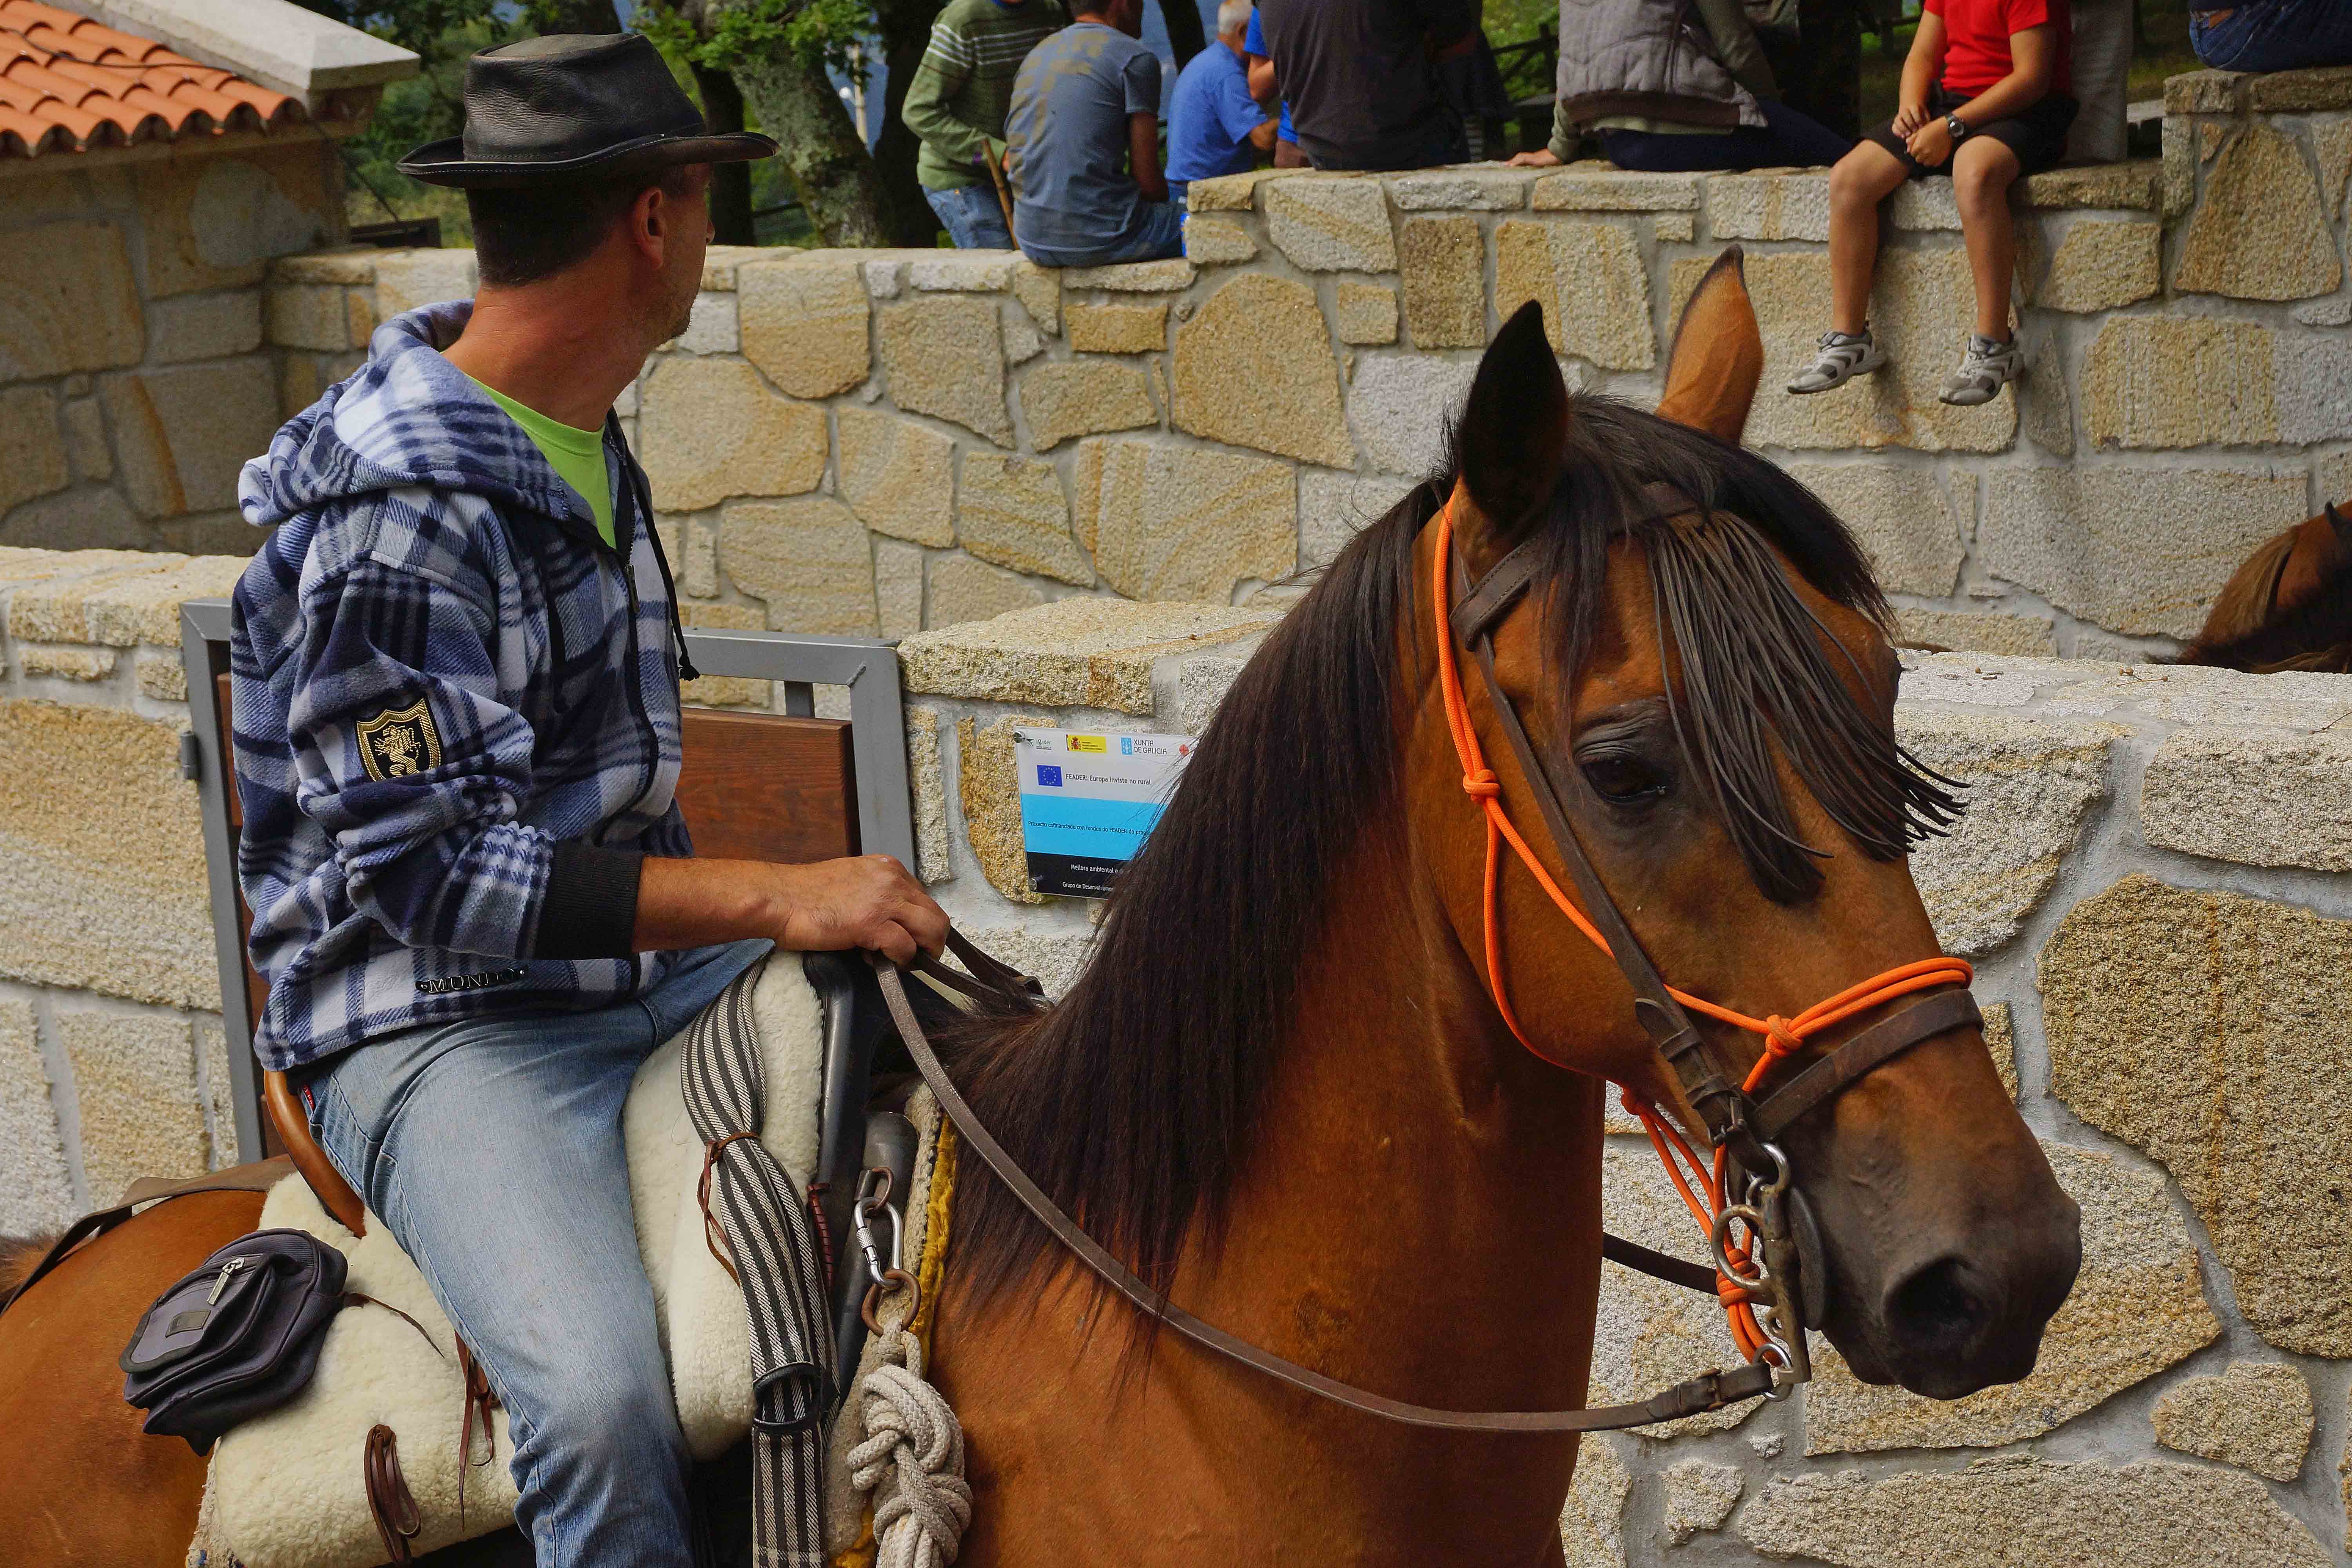
photo, horse, spain, sports, animals, mare, galicia, pontevedra, jockey, caballos, a77, espana, g, ggl1, gaby1, xovesphoto, animales, varios, some, xelodegalicia, sonya77v, cotobade, sonyslta77v, tamrom55200, rapadasbestas, western riding, gabrielcoru a, romer a, cuspedri os, equestrianism, pack animal, horse like mammal, animal sports, equestrian sport